Windows Media Player

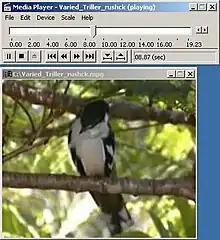
Media Player 5.0 running in Windows 2000

The first version of Windows Media Player appeared in October 1991, when Windows 3.0 with Multimedia Extensions was released. Originally called Media Player, this component was included with "Multimedia PC"-compatible machines but not available for retail sale. It was capable of playing codice_1 animation files, and could be extended to support other formats. It used MCI to handle media files. Being a component of Windows, Media Player shows the same version number as that of the version Windows with which it was included.